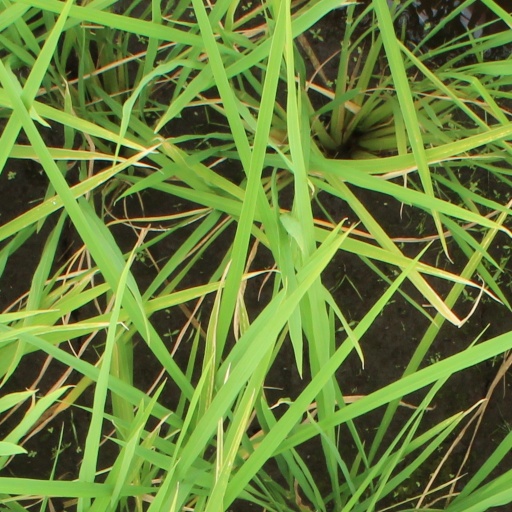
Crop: rice